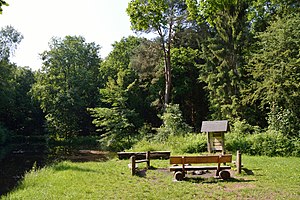
Mönkloh
Grillplads i Wald Hasselbusch
Mönkloh er en by og en kommune i det nordlige Tyskland, beliggende i Amt Bad Bramstedt-Land i